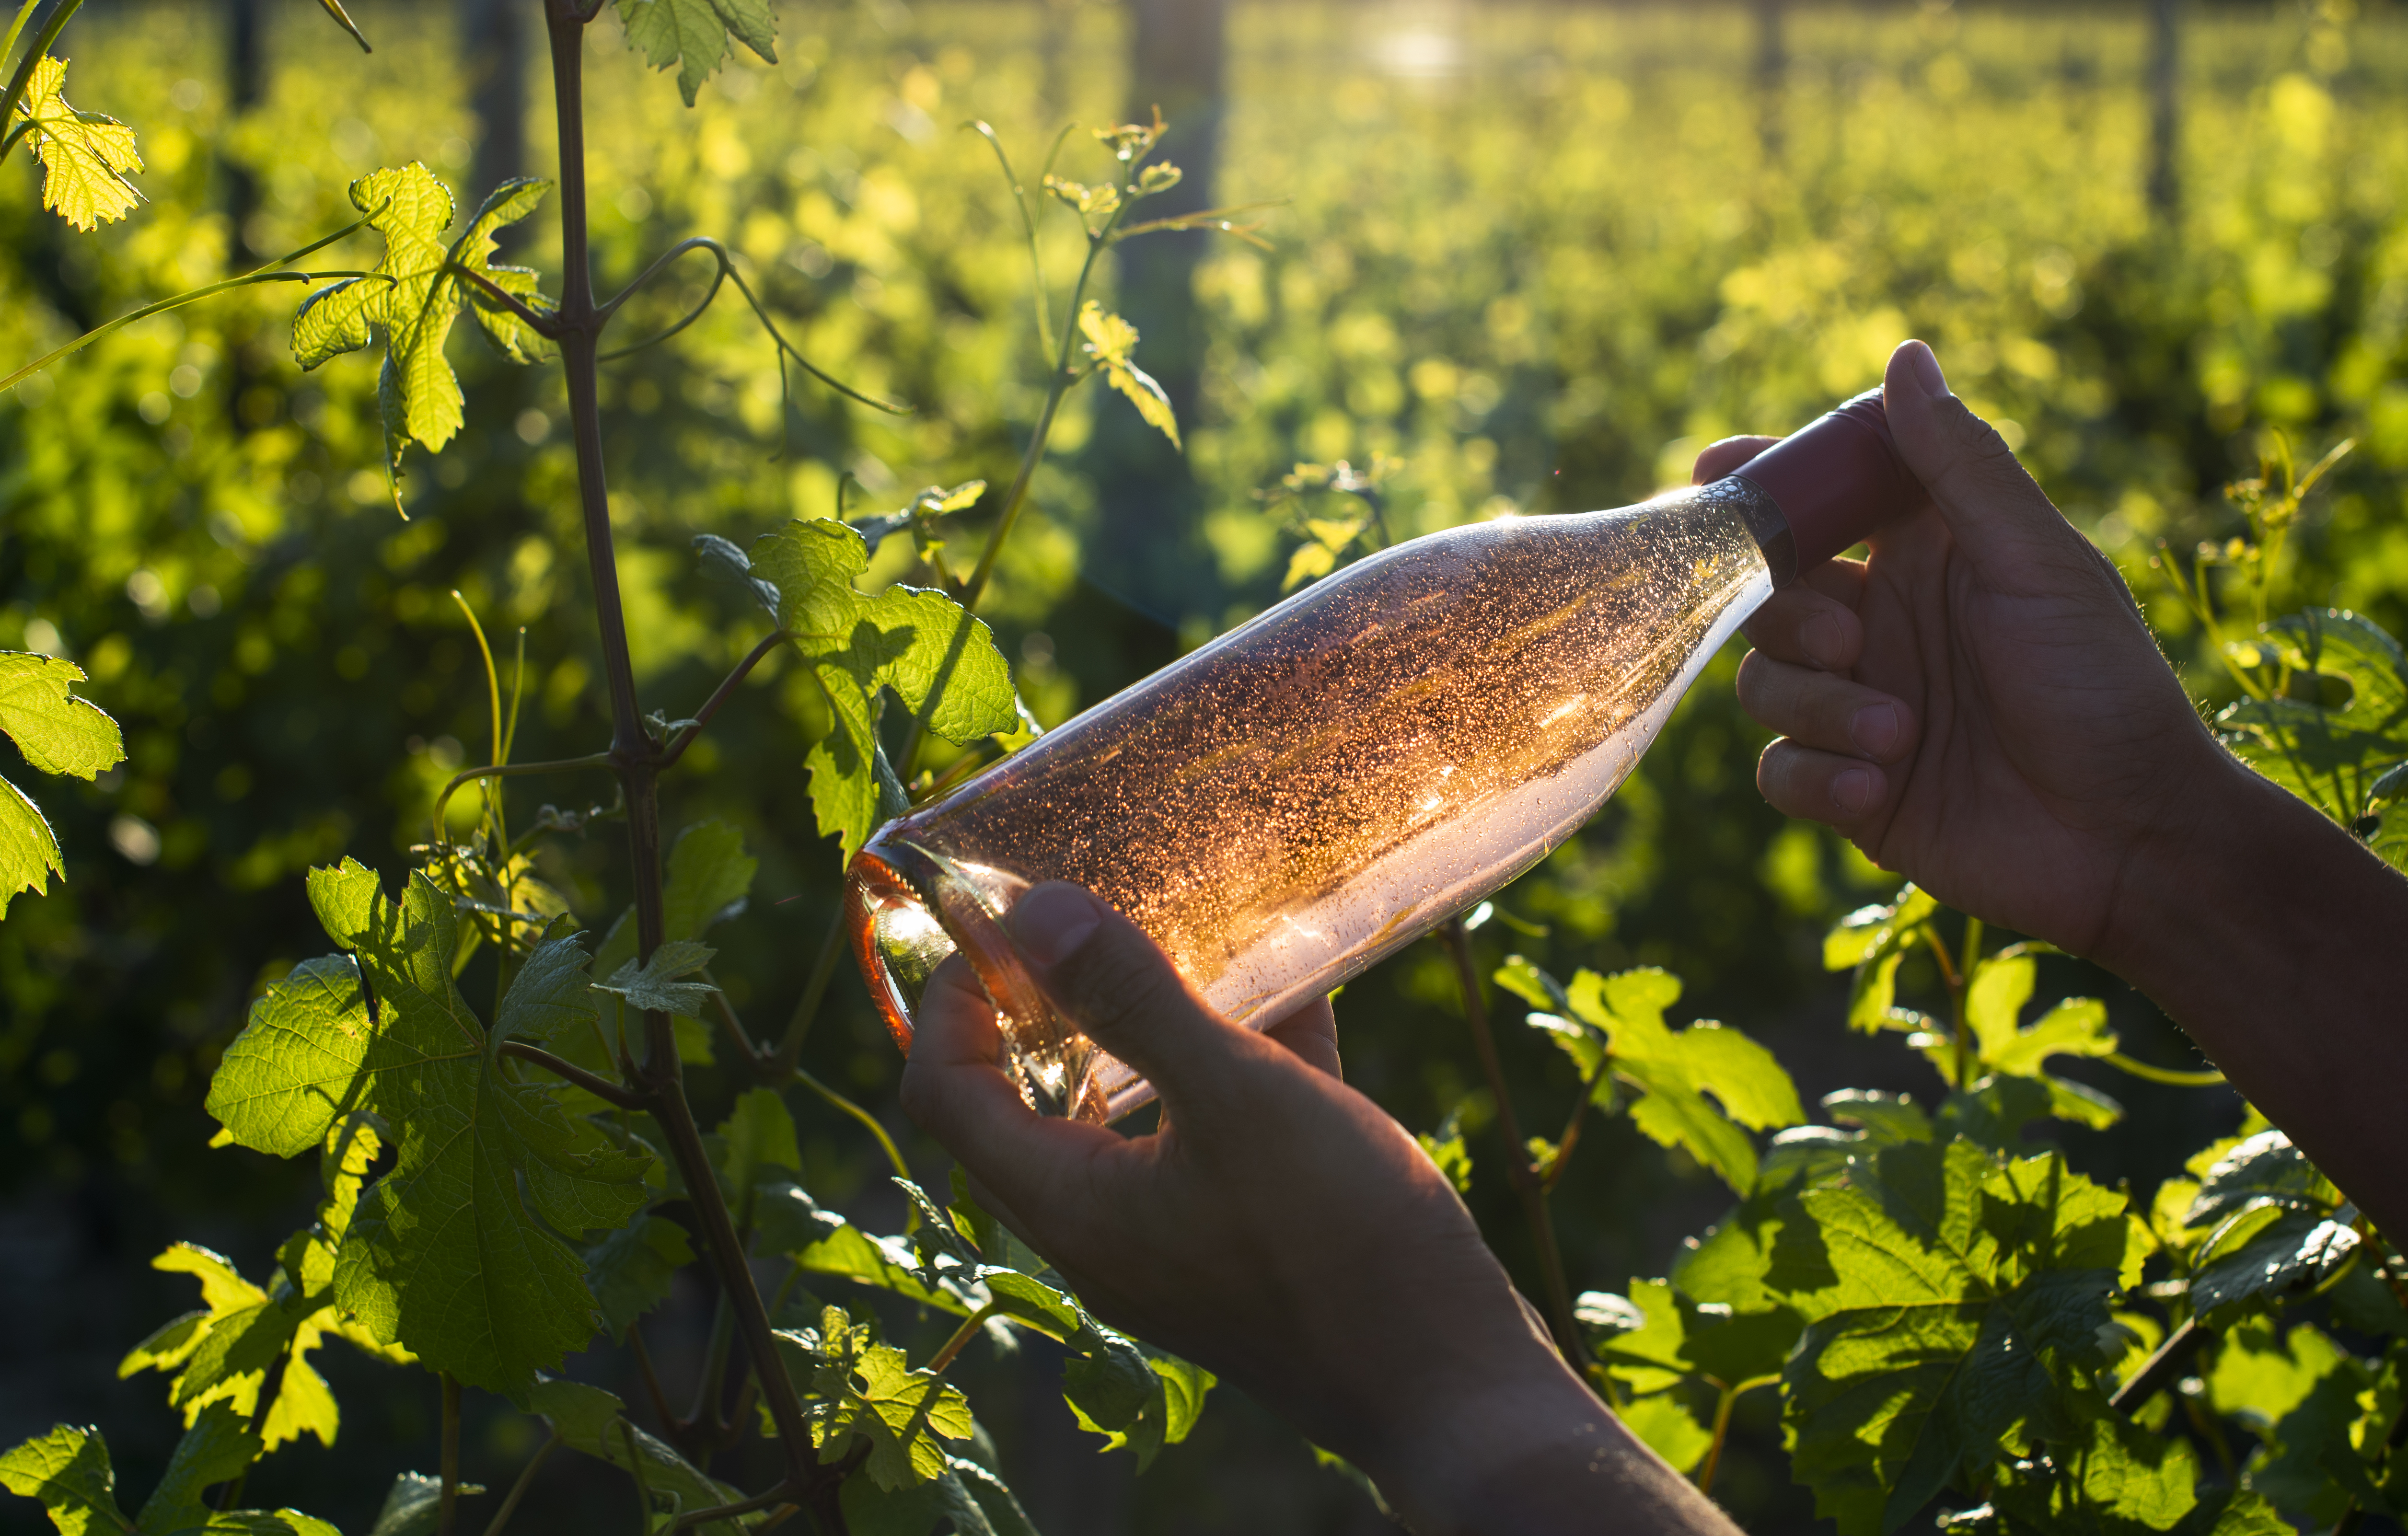
plant, natural environment, lighting, vegetation, People in nature, grass, wood, grass family, human leg, metal, wildlife, beak, landscape, bicycle saddle, plant stem, twig, prairie, field, wing, sunflower, audio equipment, fish, forest, tree